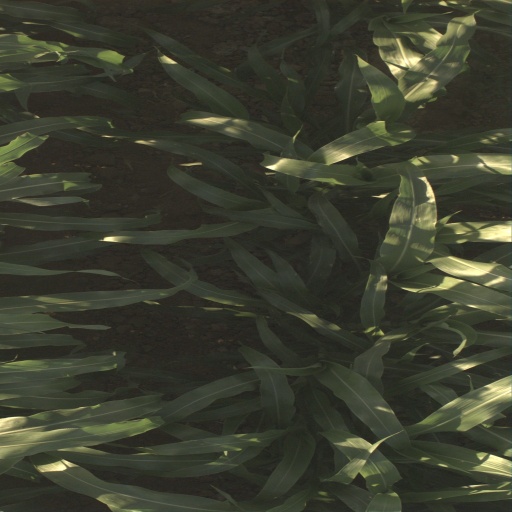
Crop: sorghum